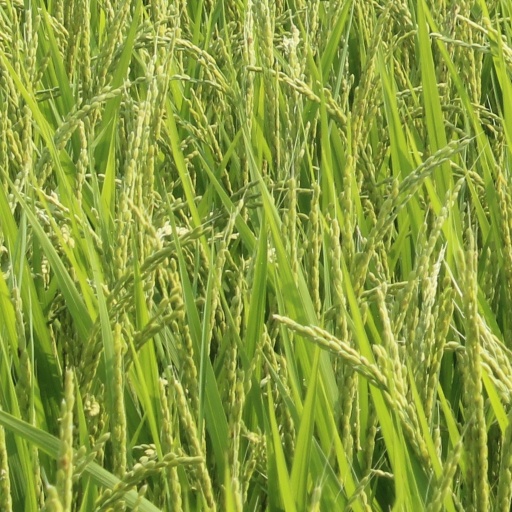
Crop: rice